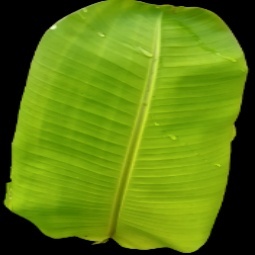
Label: Zinc